Carved lacquer

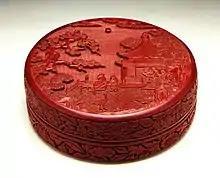
"He" (box) with a Scholar and Attendants in a Garden, Early Ming. About halfway-up a "horizon" can be seen as the diaper background pattern changes from water to sky.

By the Qing period the repertoire of subjects for carved lacquer was essentially complete, but one addition in the Qianlong reign was a few pieces showing foreigners, mostly Central Asians bearing tribute though landscapes. Combination techniques of other techniques sometimes included carving, but more often slightly raised areas built up by applying fillers to the base surface before the lacquer was applied.